Henry Cooper

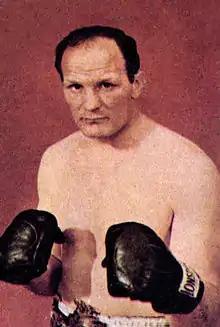
Cooper

Sir Henry Cooper (3 May 19341 May 2011) was a British heavyweight boxer. He was undefeated in British and Commonwealth heavyweight championship contests for twelve years and held the European heavyweight title for three years. In a 1963 fight against a young Cassius Clay (later known as Muhammad Ali), he knocked Clay down in Round 4, before the fight was stopped by the referee, Tommy Little, in Round 5 because of a cut to Cooper's left eye caused by Clay. Cassius Clay had correctly predicted he would defeat Henry Cooper in Round 5 by knockout.